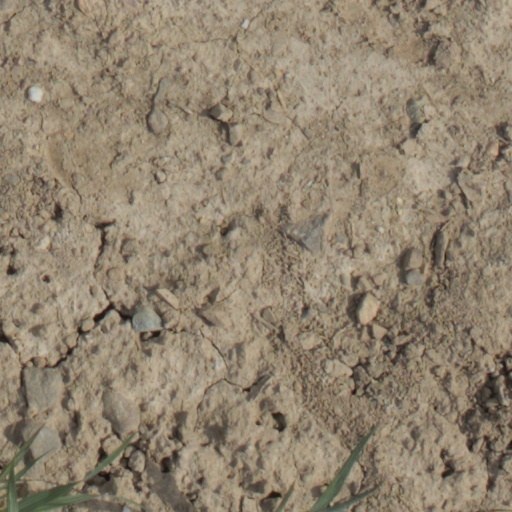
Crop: wheat